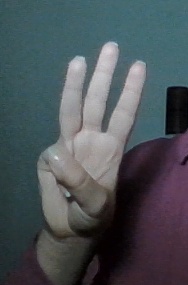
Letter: thaa